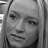
Emotion: neutral